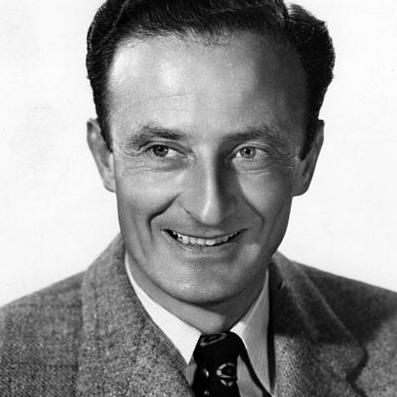
Age: 32